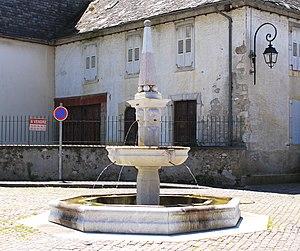
Fontaine de Campan (Hautes-Pyrénées)
Campan est une commune française située dans le département des Hautes-Pyrénées, en région Occitanie.
La halle de Campan est un monument historique située en Haute-Bigorre, dans le bourg de la commune de Campan.